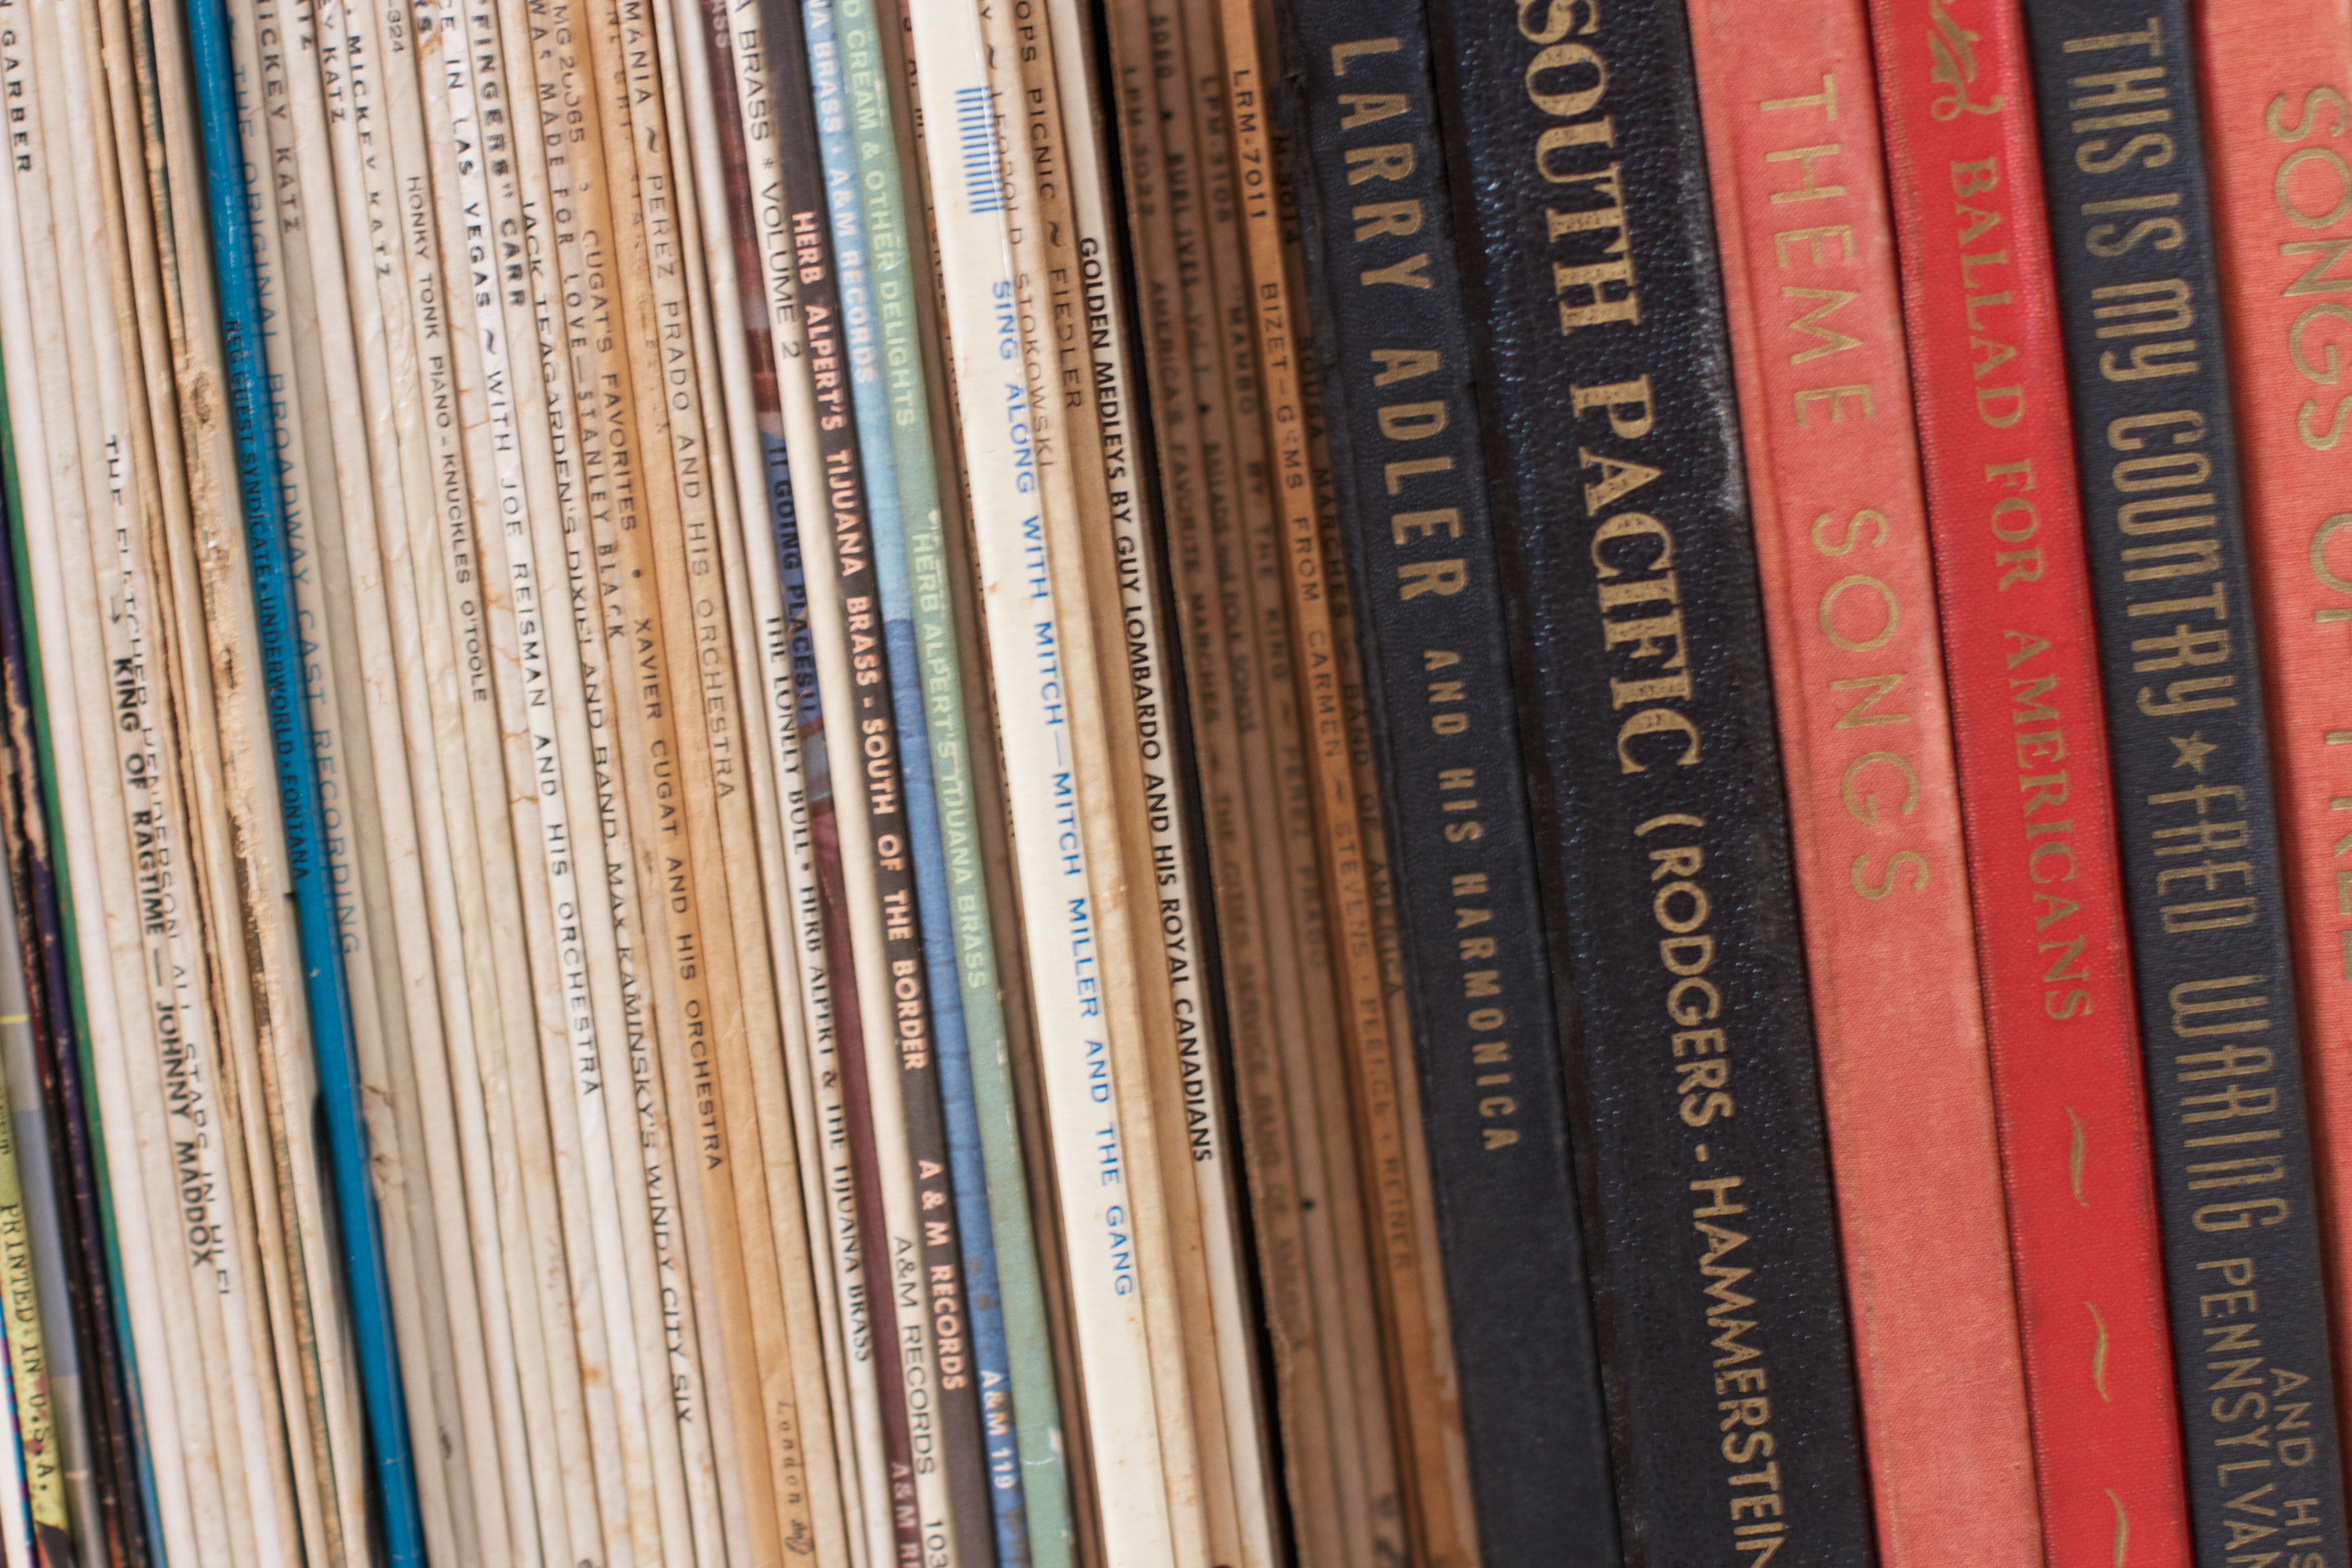
book, wood, floor, furniture, interior design, flooring